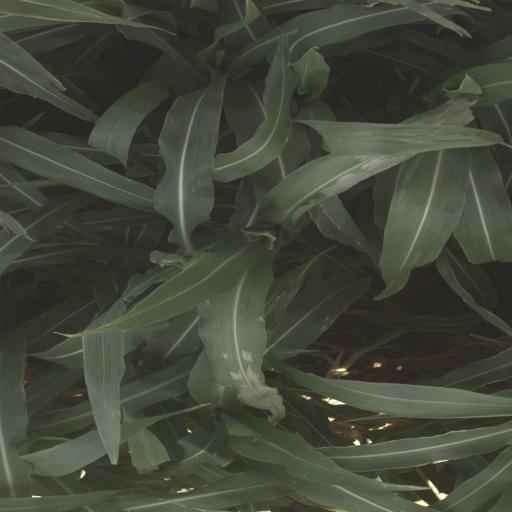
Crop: sorghum